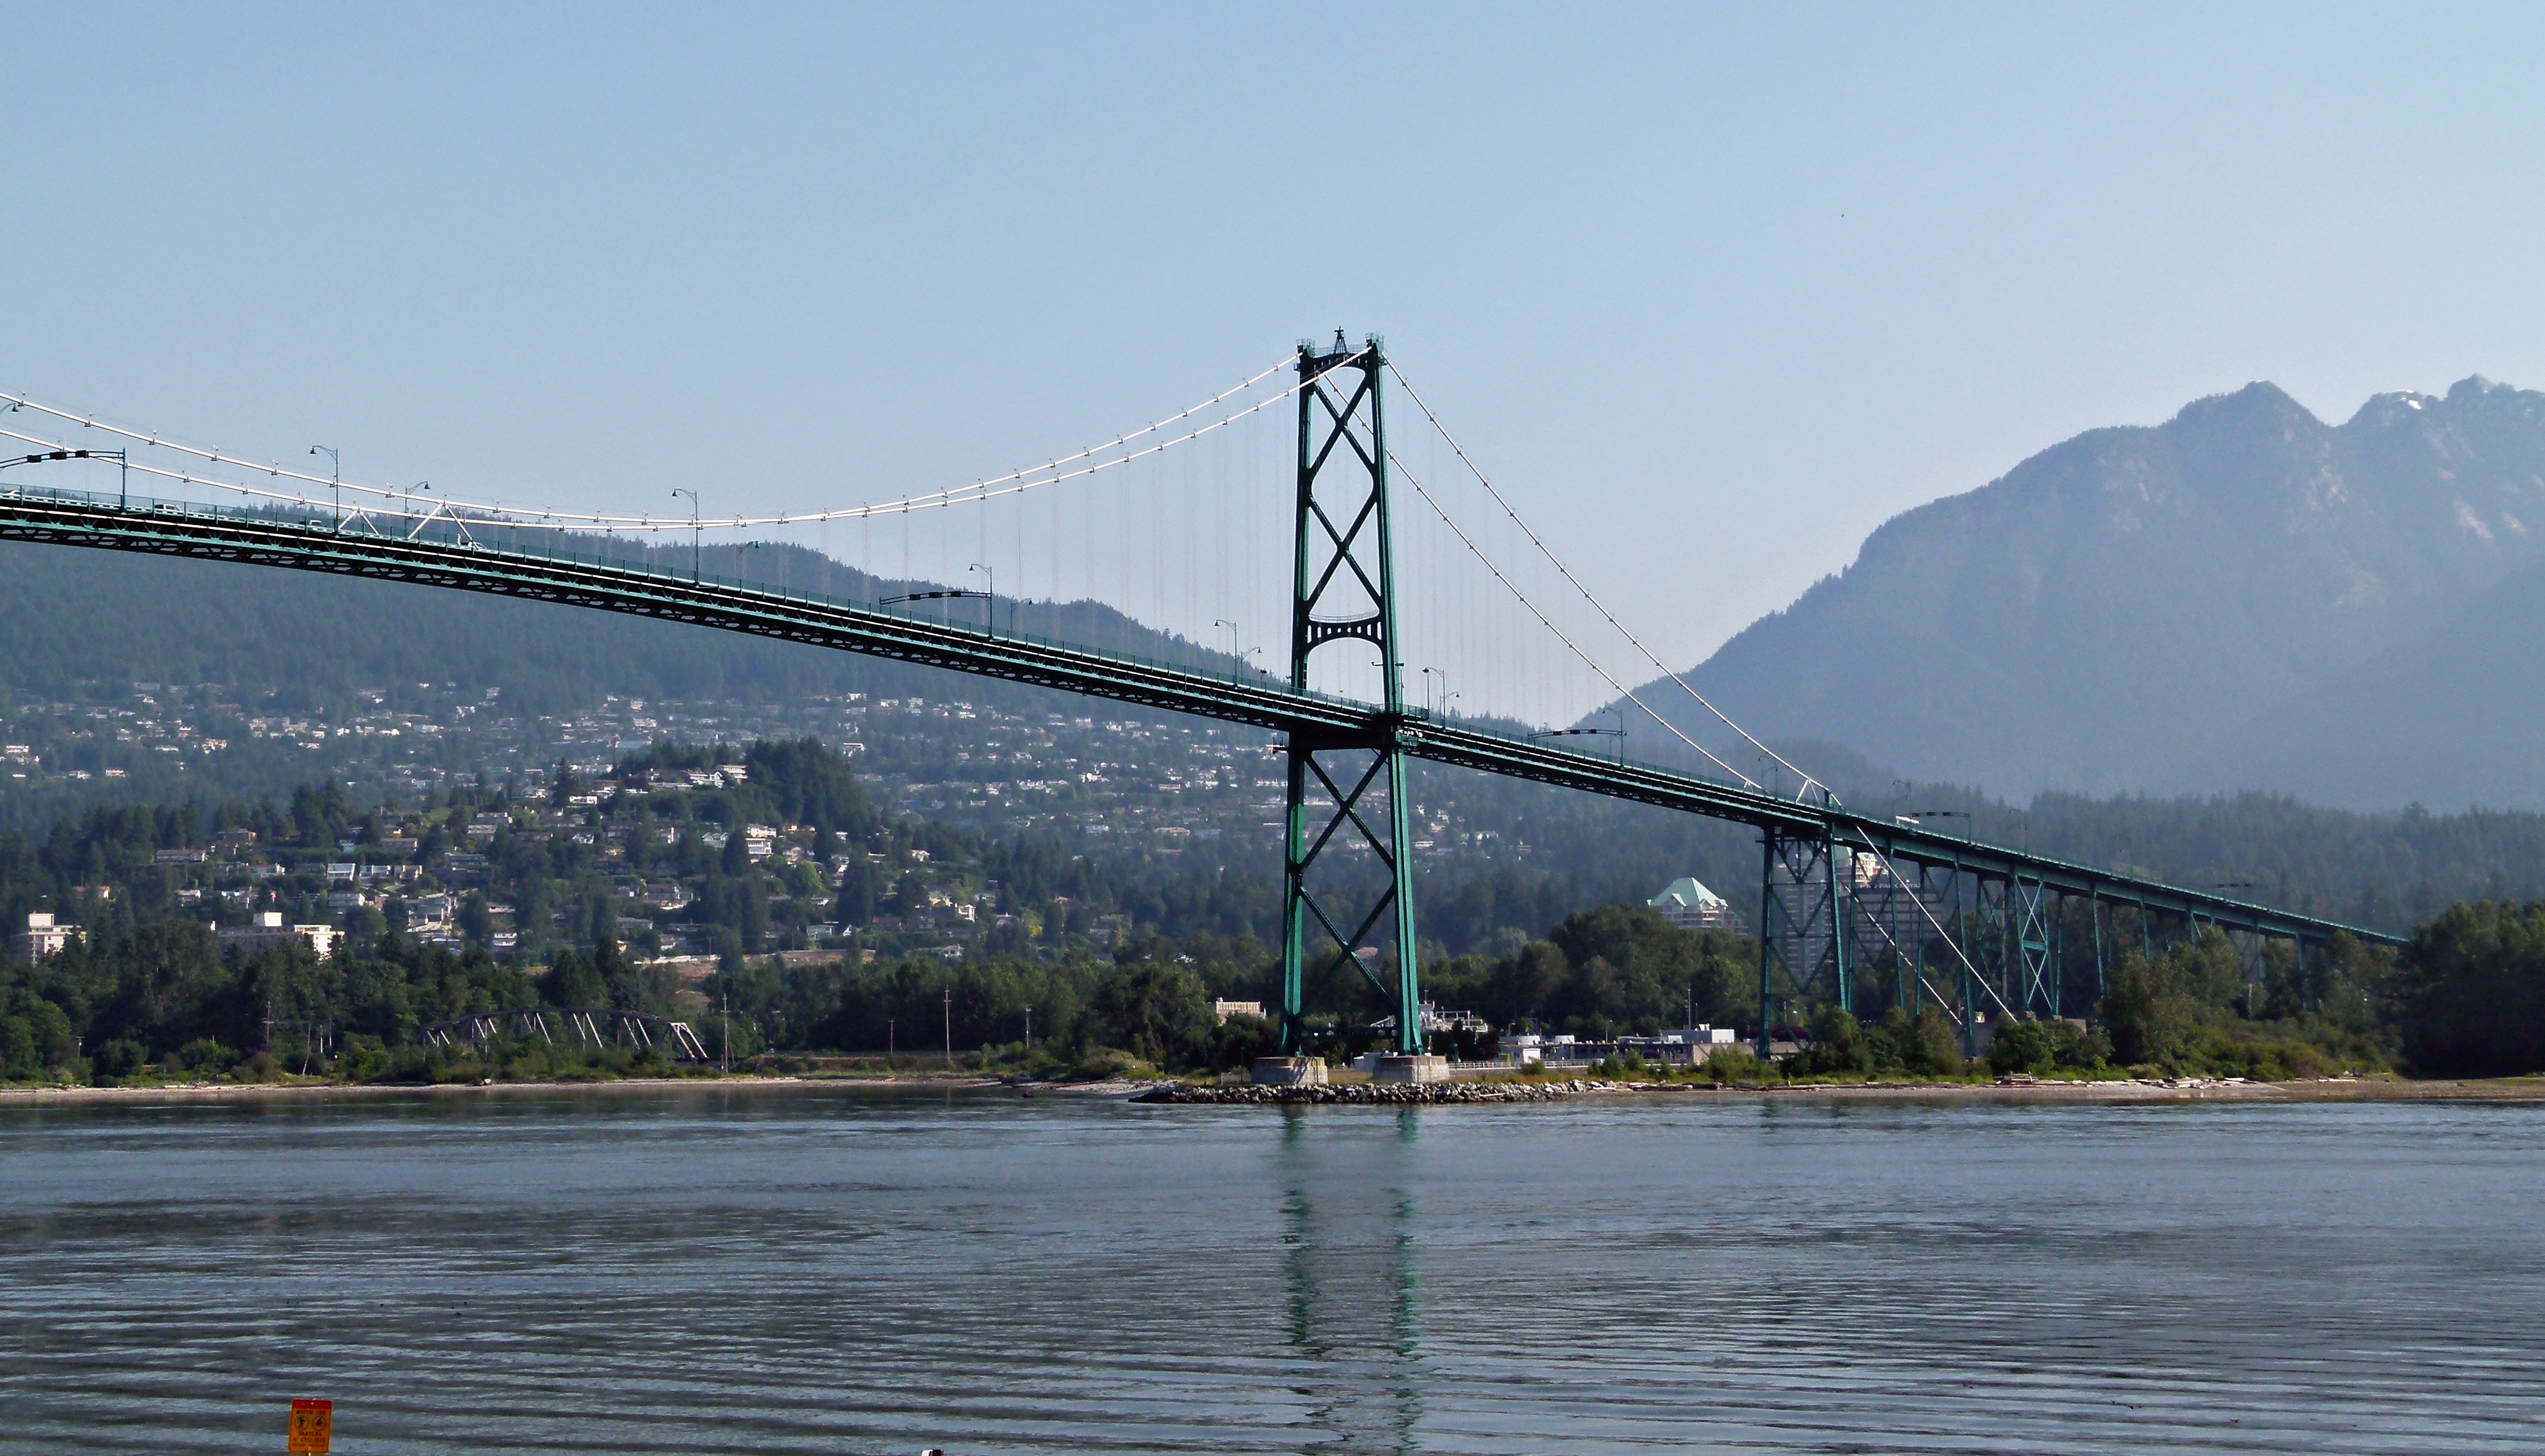
landscape, sea, water, bridge, building, river, suspension bridge, vehicle, scenery, vancouver, reservoir, canada, pacific, british columbia, cable stayed bridge, nonbuilding structure, lion's bridge